Daimler DE

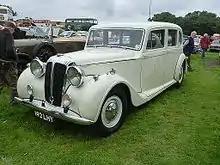
1947 DE 27 Windover six-light limousine

The DE 27 was positioned between the DB 18 and the DE 36 Straight-Eight. It used the Twenty-seven engine and the short-wheelbase DE chassis. Production ended in 1951.